Wajood (2018 film)

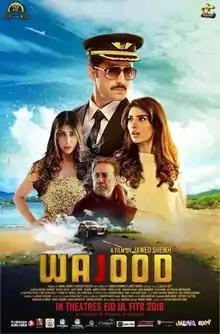
Theatrical release poster

Wajood (lit: "Existence") is a 2018 Pakistani revenge thriller film co-written and directed by Jawed Sheikh. It stars Danish Taimoor and Saeeda Imtiaz in leading roles, while also featuring Aditi Singh from India, Nadeem Baig, Shahid, Ali Saleem and Jawed Sheikh himself. It was produced by Momal Sheikh and Shehzad Sheikh under the banner Jawed Sheikh Films. The film released on Eid ul-Fitr, 16 June 2018, and has been distributed by SagaHits And Music Available on Unisys Music.